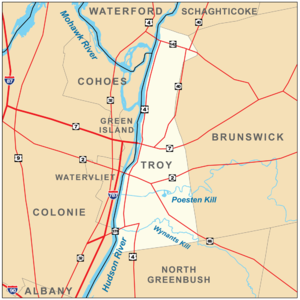
Troy est une ville de l'État de New York, dans le nord-est des États-Unis. Elle est le siège du comté de Rensselaer. Sa population s’élevait à 50 129 habitants lors du recensement de 2010, estimée à 49 565 habitants en 2017. Troy est située à 11 km au nord de la capitale de l'État, Albany, sur la rive gauche du fleuve Hudson, et fait partie de la même aire métropolitaine. Cette ancienne colonie néerlandaise abrite l'une des plus célèbres écoles d'ingénieurs des États-Unis, l'Institut polytechnique Rensselaer, fondé en 1824. Elle conserve une architecture coloniale intéressante dans le centre-ville.